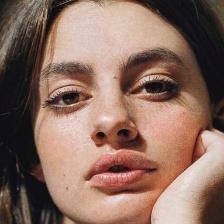
Label: faces